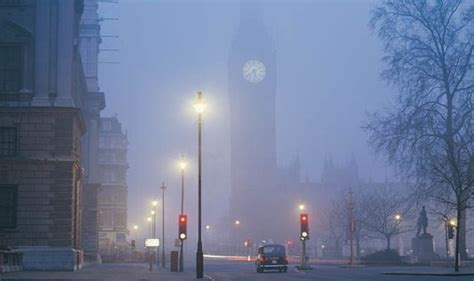
Weather: foggy or hazy